Ivory Coast

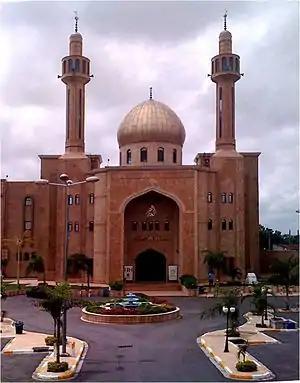
Central mosque in Marcory

Ivory Coast has a religiously diverse population. According to the latest 2021 census data, adherents of Islam (mainly Sunni) represented 42.5% of the total population, while followers of Christianity (mainly Catholic and Evangelical) comprised 39.8% of the population. An additional 12.6% of the population identified as irreligious, while 2.2% reported following animism (traditional African religions), 0.7% another religion, and 2.2% did not state their religion in the census. Excluding those who did not state their religion, the population was 43.5% Muslim, 40.7% Christian, 12.9% not religious, 2.2% animist, and 0.7% adherent of another religion.